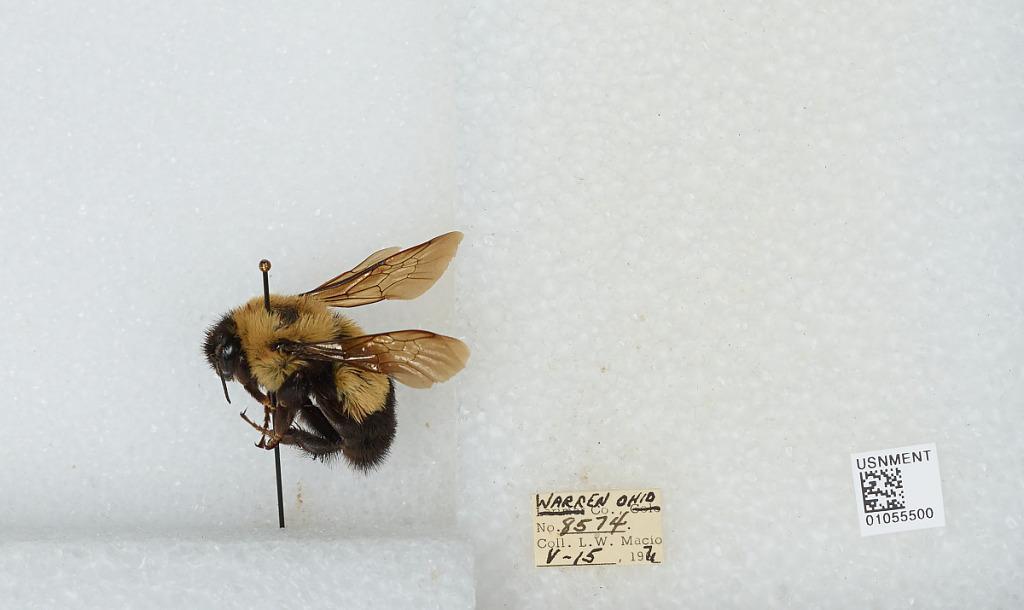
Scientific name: Bombus (Bombus) affinis Cresson
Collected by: L. Macior
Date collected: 1971-5-15
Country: United States
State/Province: Ohio
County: Warren
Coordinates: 39.4242, -84.1856